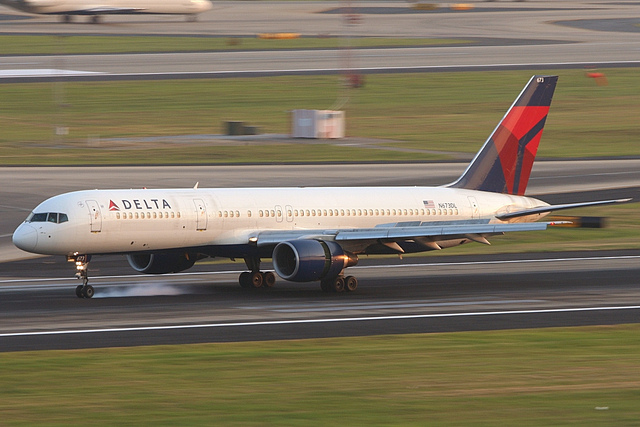
user: Given an image and a question. Answer the question in a short answer. Question: What is the name of the company on the plane? Short Answer:
assistant: delta